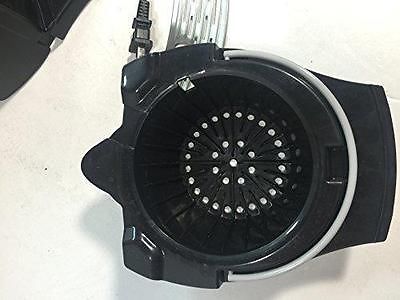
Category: coffee maker